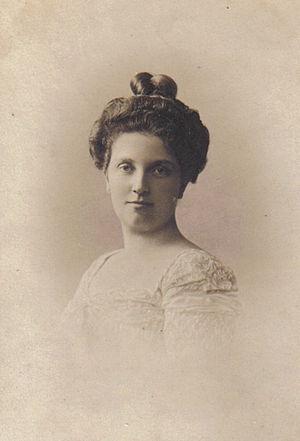
Louise-Antoinette de Habsbourg-Toscane, née le 2 septembre 1870 à Salzbourg et morte le 23 mars 1947 à Bruxelles, est une archiduchesse de la Maison de Habsbourg-Lorraine, princesse, puis princesse héritière de Saxe par son mariage avec le prince Frédéric-Auguste.